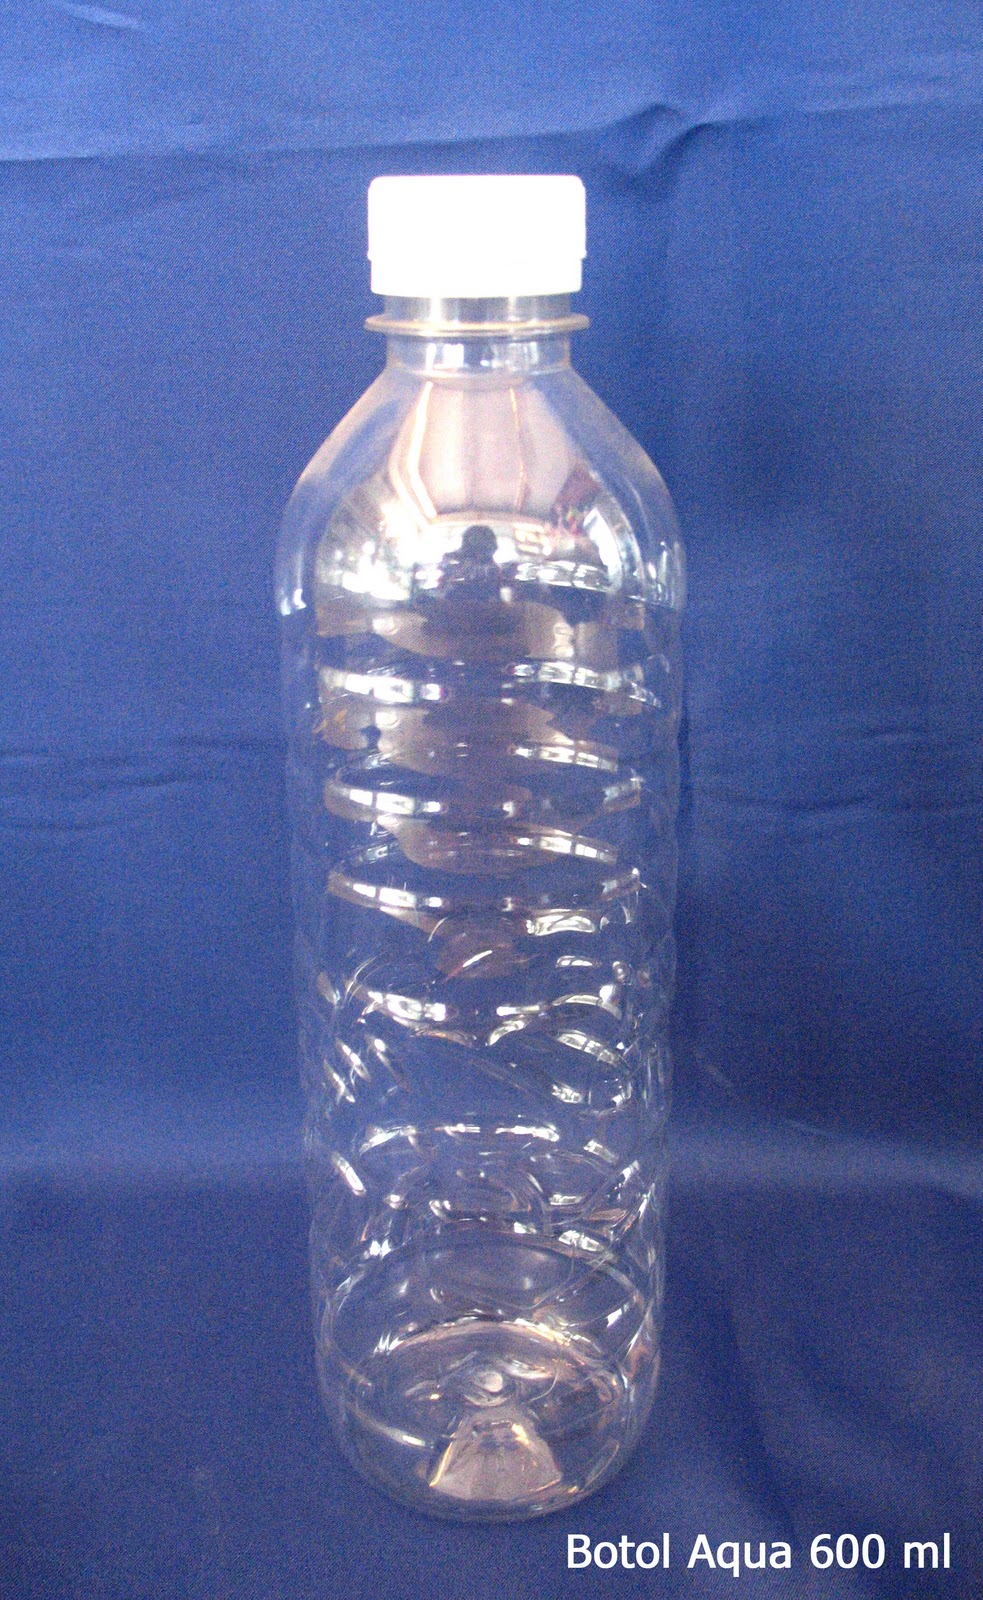
Waste category: plastic